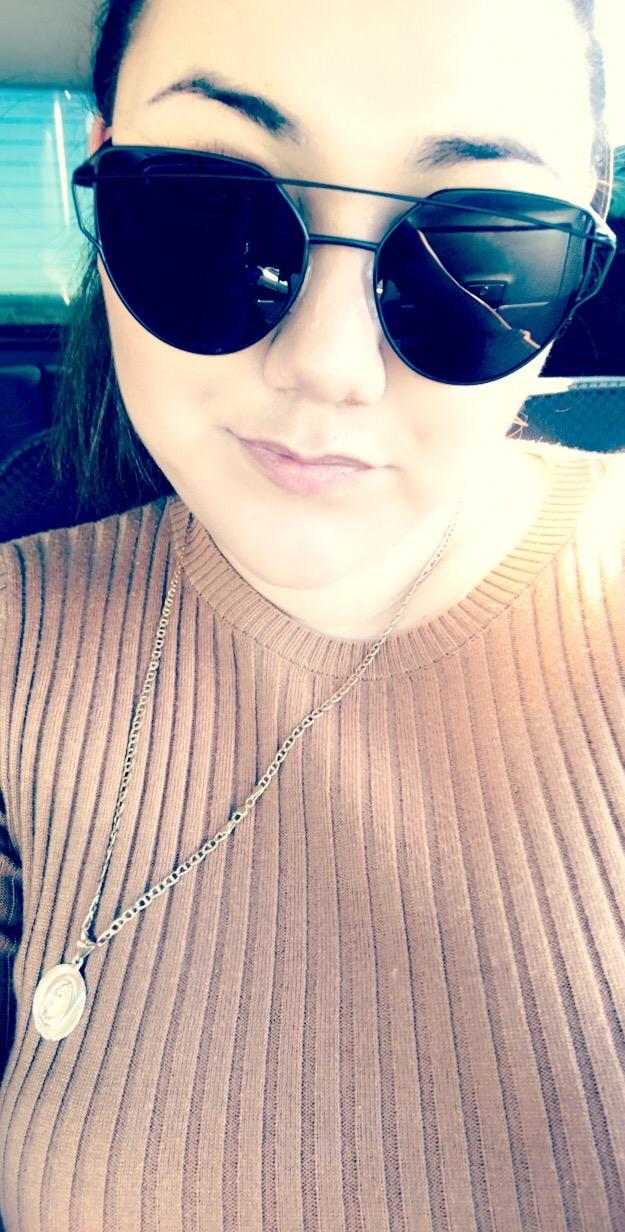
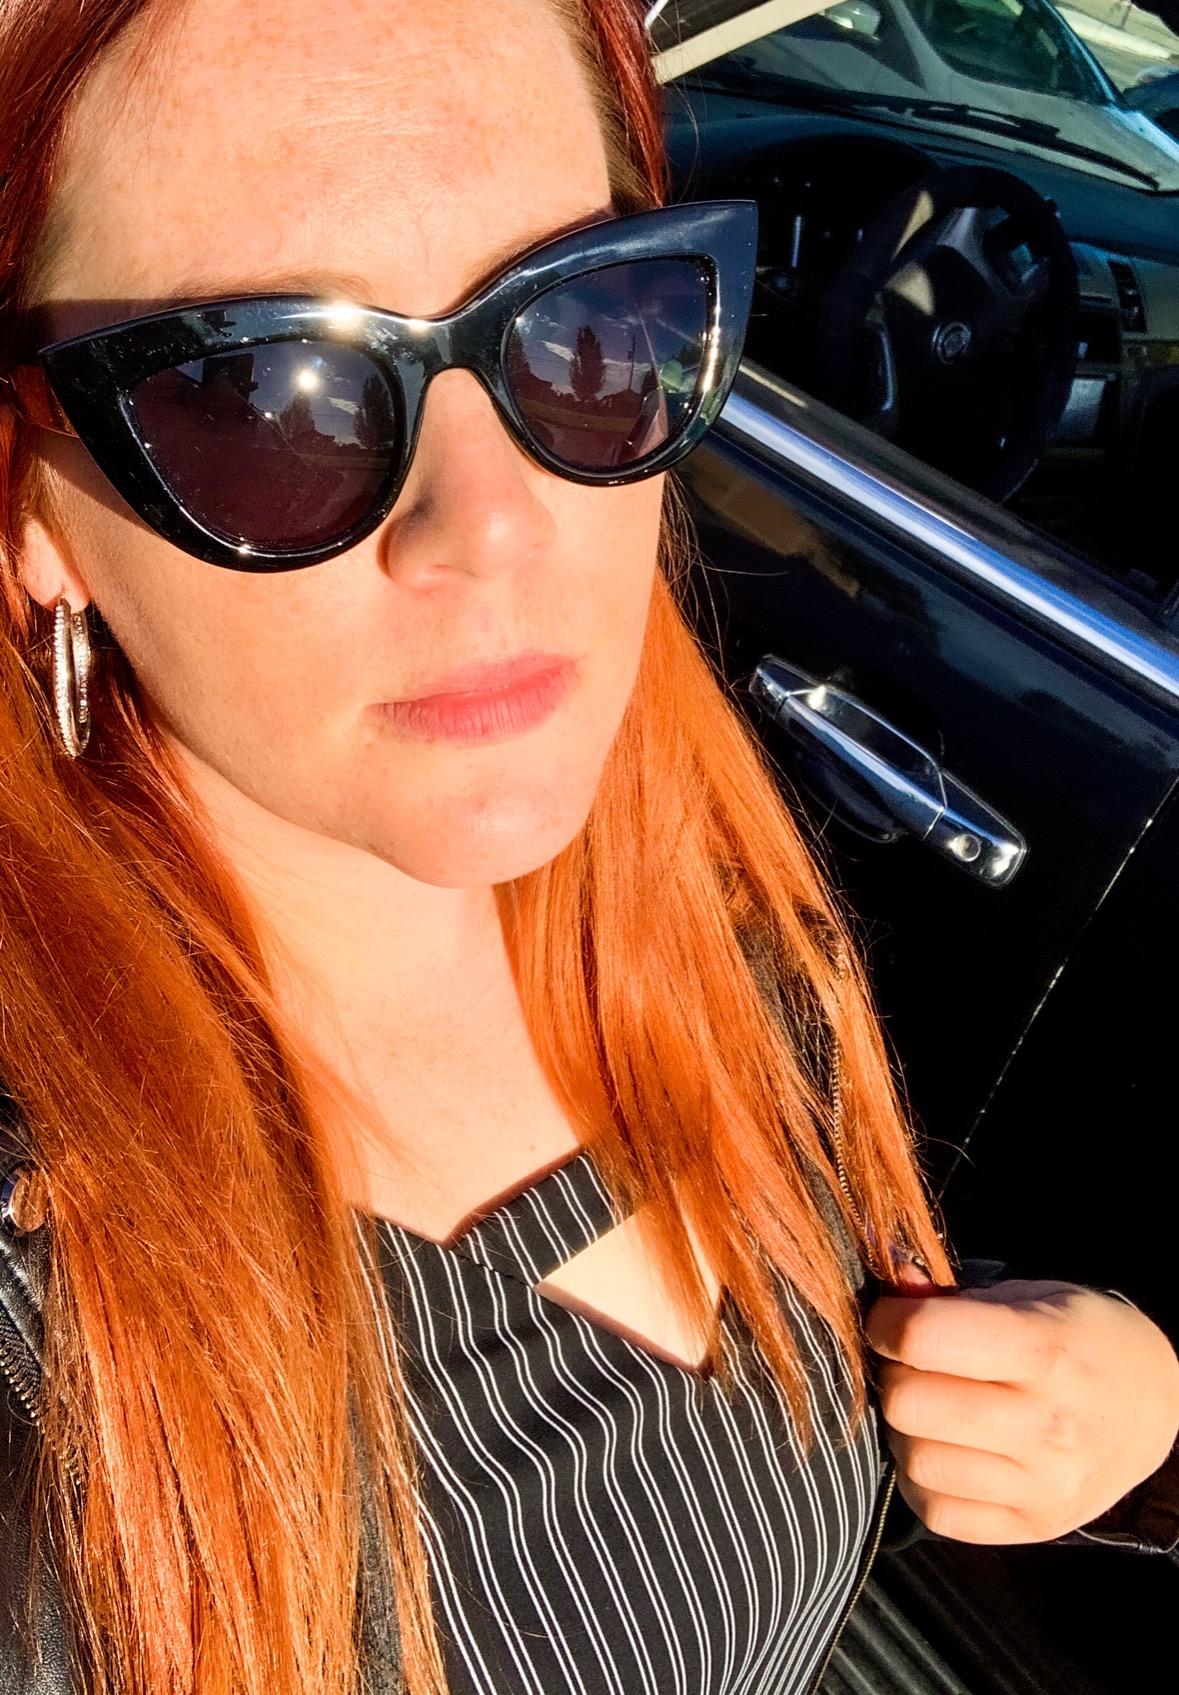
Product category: accessories_sunglasses
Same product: no